Church of Saint Anthony the Great

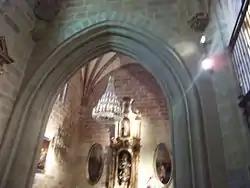
Arch that unites two chapels of San Antón's church, Bilbao.

The Chapel of Piety is smaller than the Chapel of Provost but bigger than the Chapel of San Roque. It possesses similar attributes of those present in the Chapel of Provost, having a Gothic structure in the entrance arch, rib vault on the ceilings and stained glass windows.